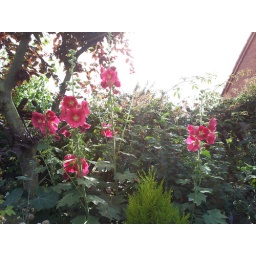
my brilliant red hollyhocks below the red-leaved winter cherry which has pink flowers